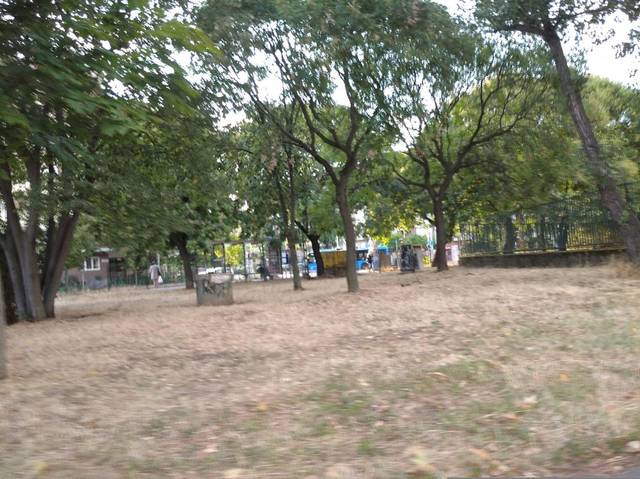
Region: Hungary
Coordinates: 47.527, 19.04